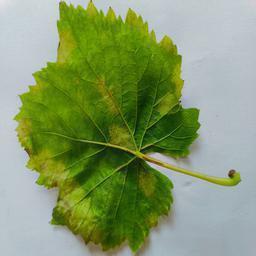
Label: Downy Mildew